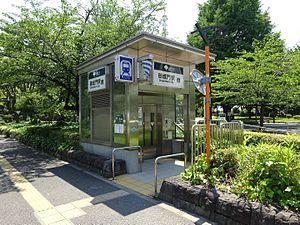
Onarimon est une station du métro de Tokyo sur la ligne Mita dans l'arrondissement de Minato à Tokyo. Elle est exploitée par le Bureau des Transports de la Métropole de Tokyo.